Dewey Place

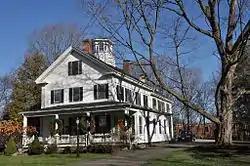

Dewey Place is a historic house in Reading, Massachusetts. The -story wood-frame house was built c. 1853 by John Mansfield, a shoe manufacturer, in what was then a popular upper-class neighborhood of the town. The house as classic Italianate design, with three bays across the front and a cupola (a somewhat common Italianate feature in Reading houses of the period). The front porch appears to be a 20th-century alteration. The house's most prominent owner was Francis O. Dewey, a major dealer in glass lantern globes.